P. Kevin Castel

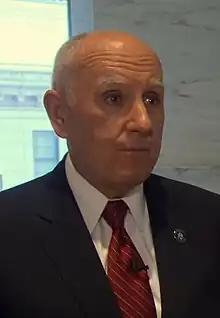
Castel in 2014

Peter Kevin Castel (born August 5, 1950) is a senior United States district judge of the United States District Court for the Southern District of New York.